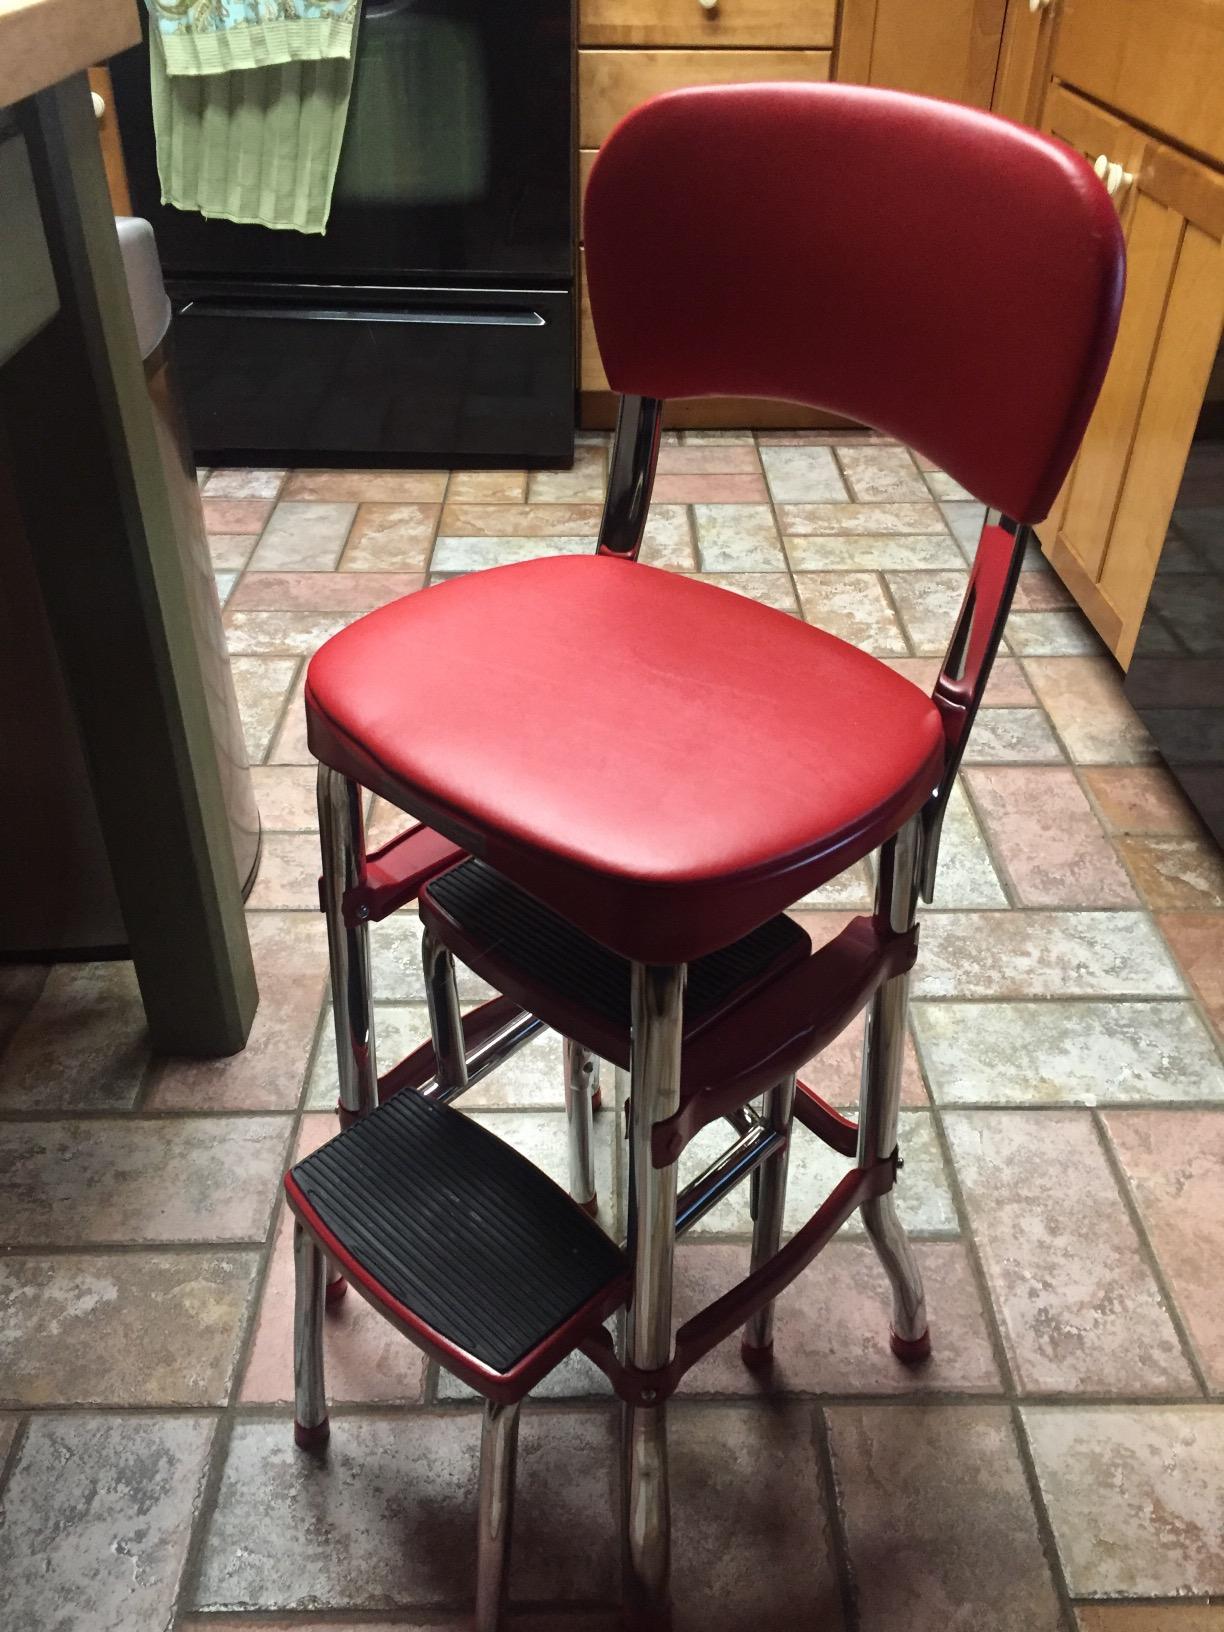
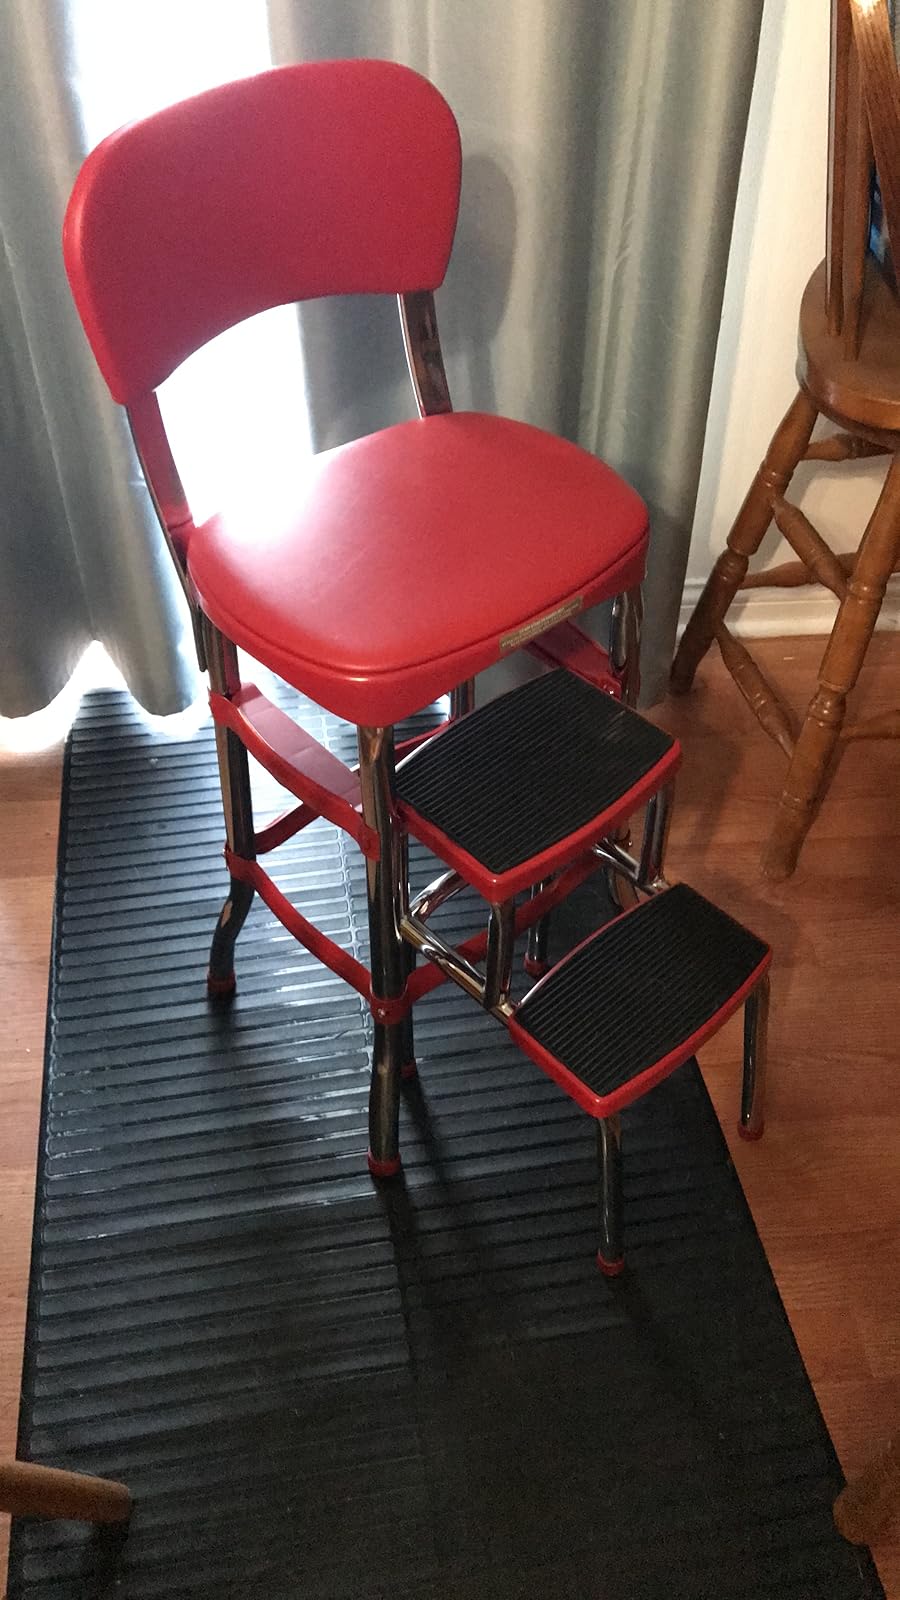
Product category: items_chair
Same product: yes